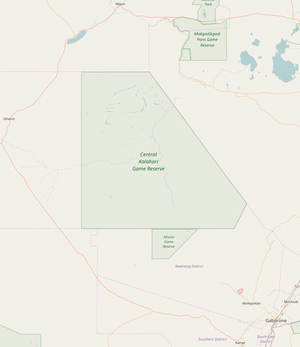
Carte OSM du Central Kalahari Game Reserve
La réserve de chasse du Kalahari central est une aire protégée située dans le désert du Kalahari au Botswana. Créée en 1961 pour offrir aux tribus San un espace où pratiquer la chasse dans le respect des traditions, la réserve est fermée au public jusque dans les années 1980 à 1990. Dans l'optique de développer le tourisme, le gouvernement du Botswana a autorisé la construction de lodges à l'intérieur et sur la périphérie du parc.